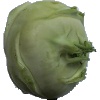
Label: kohlrabi